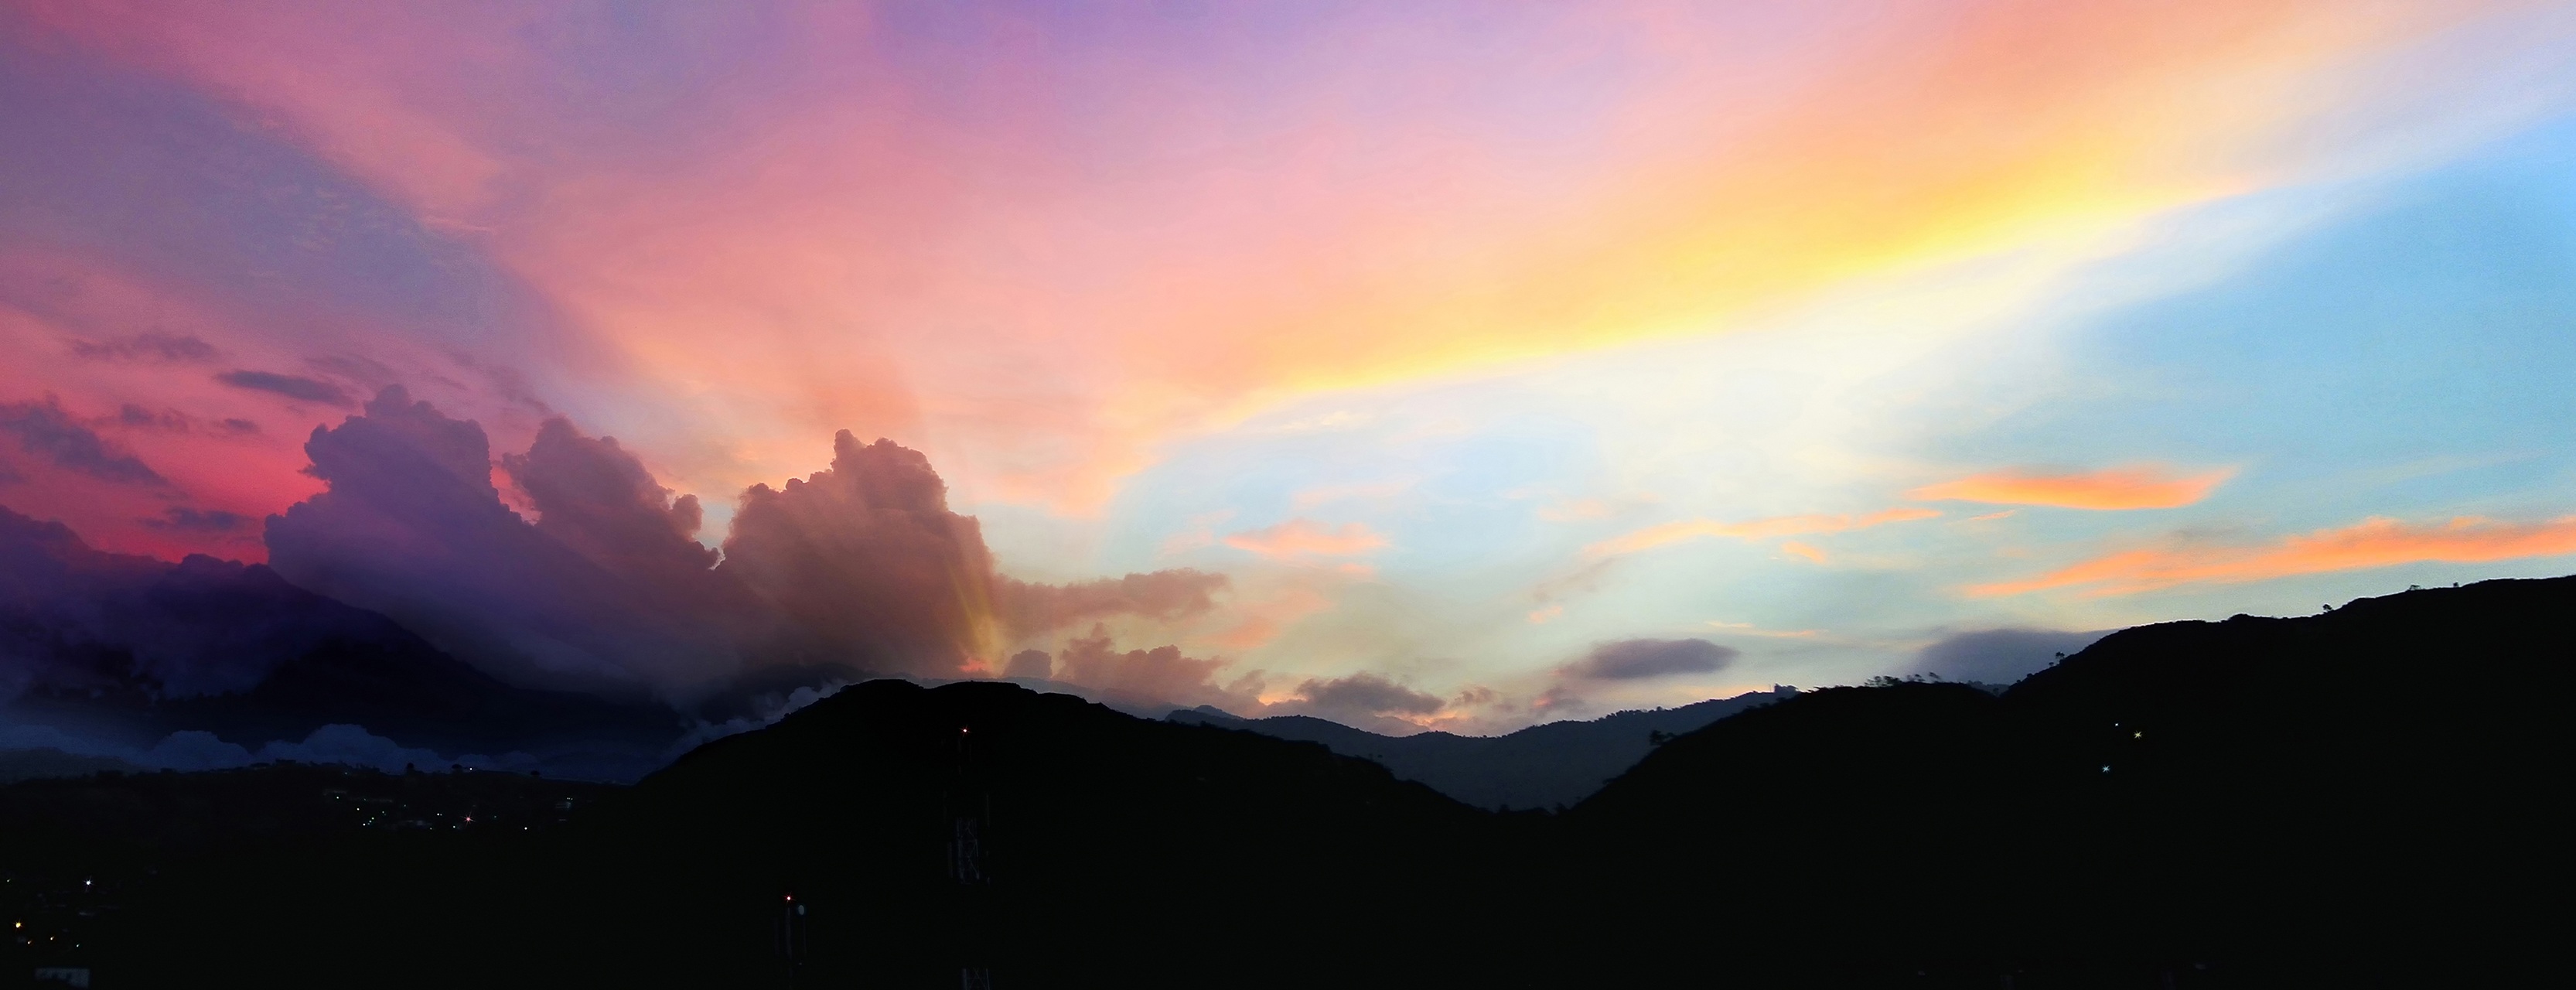
landscape, horizon, mountain, cloud, sky, sunrise, sunset, dawn, atmosphere, dusk, evening, beautiful, cali, montain, afterglow, farallones, collection of beautiful pictures, high fidelity, valle del cauca, national park farallones of cali, meteorological phenomenon, mountainous landforms, geological phenomenon, red sky at morning